Cervecería 100 Montaditos

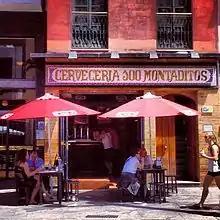

Cervecería 100 Montaditos is a restaurant chain in Spain specializing in sandwiches. The chain has over 350 retail stores in Spain. It has more than 90 restaurants in foreign countries: 34 in Italy, 20 in Portugal, 13 in Mexico, 5 in the United States, 3 in Guatemala, 2 in Colombia, 2 in Chile, 1 in Costa Rica, 1 in the Dominican Republic, 1 in Paraguay, 1 in Ecuador, 1 in Panama, 1 in the Netherlands.